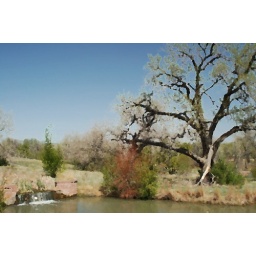
Old tree in park as water color